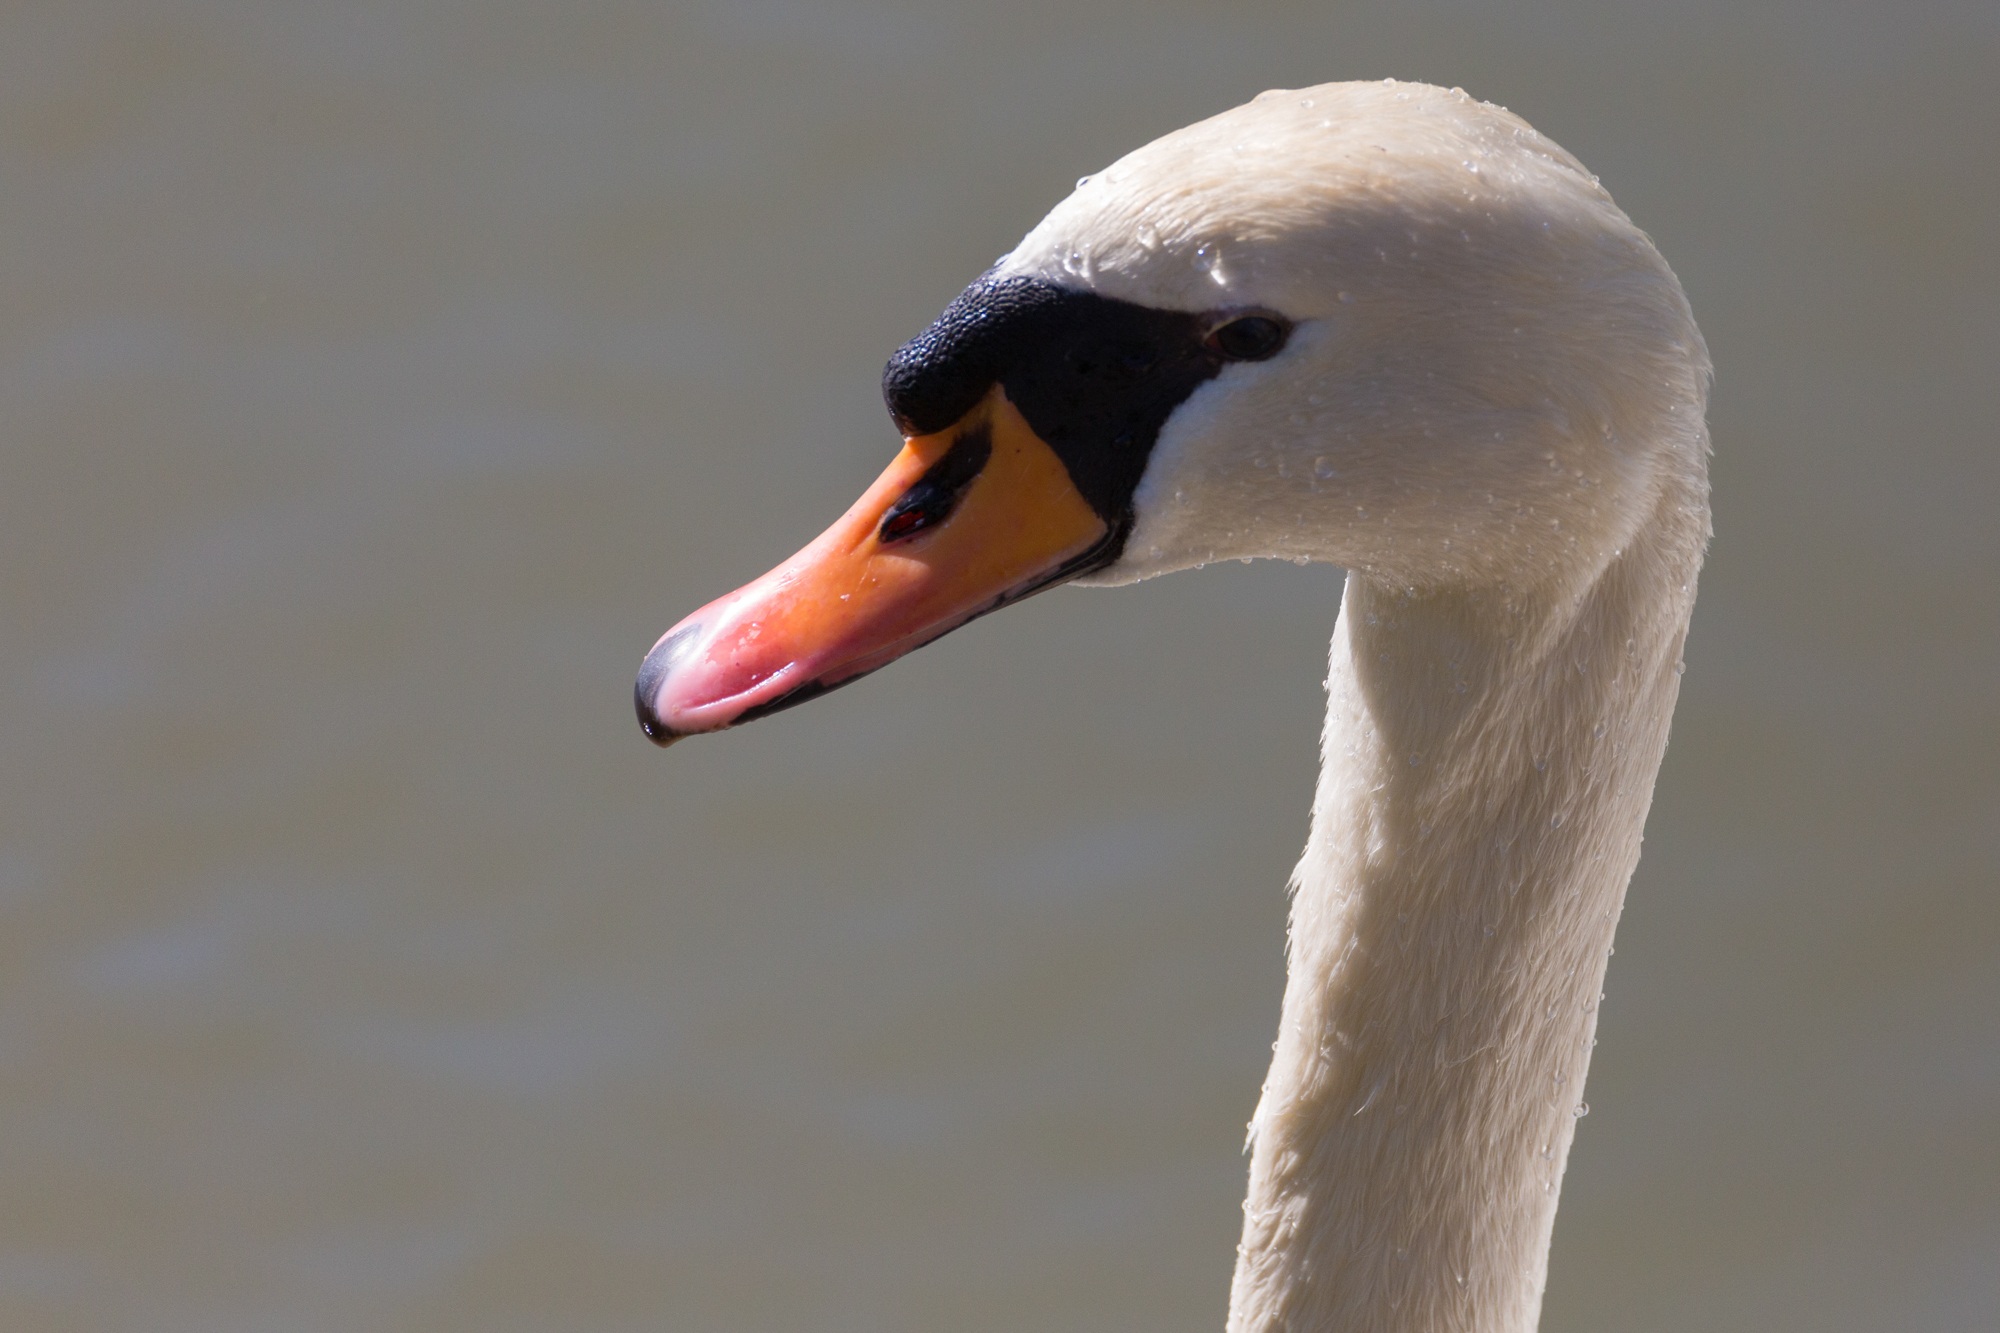
bird, wing, animal, wildlife, beak, fauna, close up, swan, vertebrate, waterfowl, water bird, ducks geese and swans